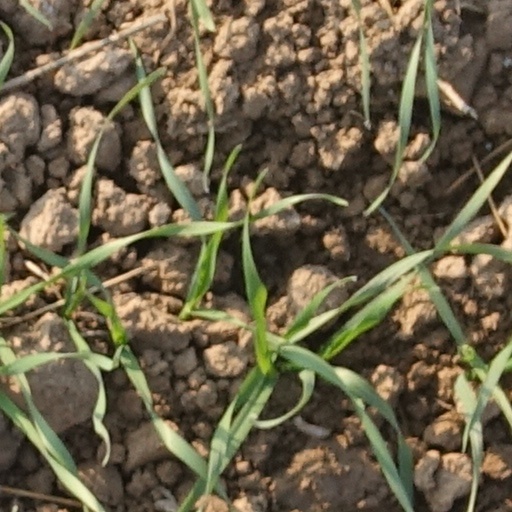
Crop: wheat